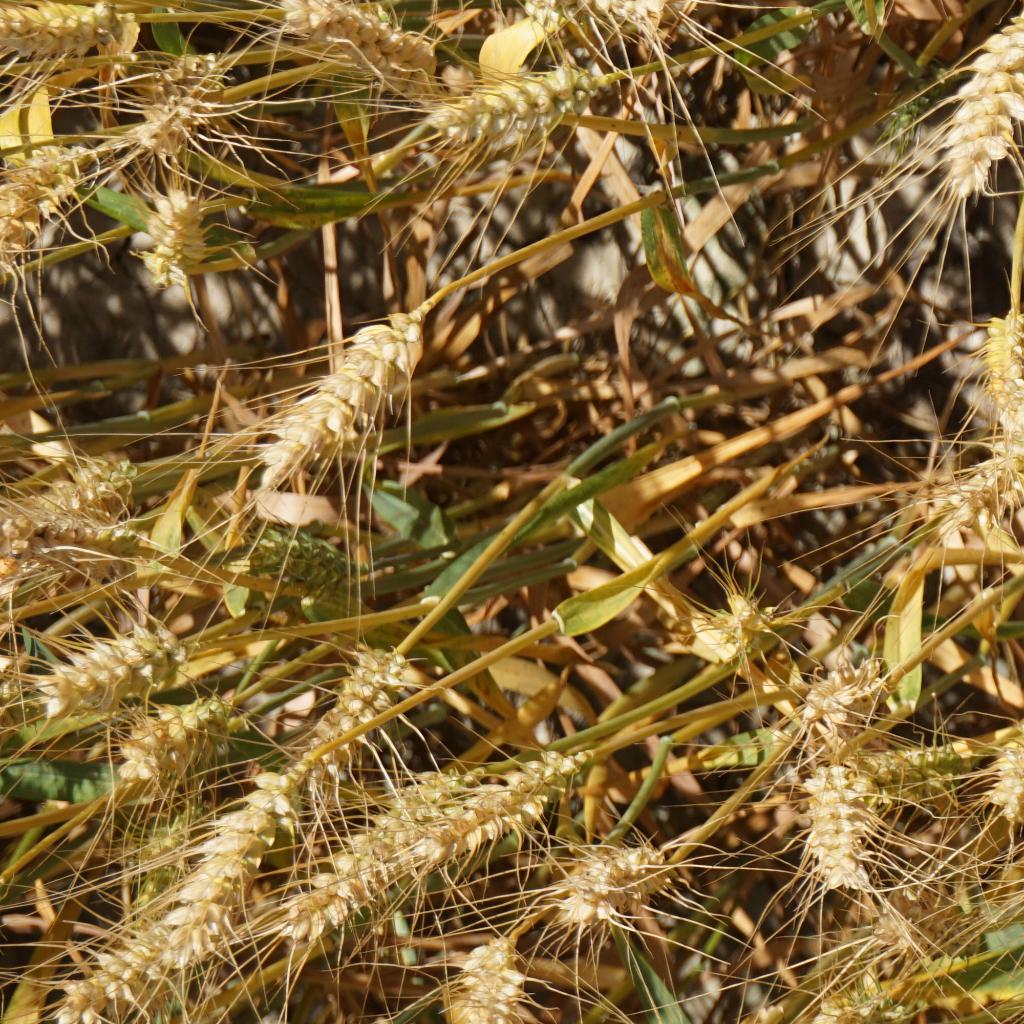
Country: France
Location: Gréoux
Wheat development stage: Filling - Ripening